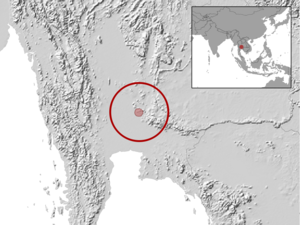
Lygosoma frontoparietale est une espèce de sauriens de la famille des Scincidae.